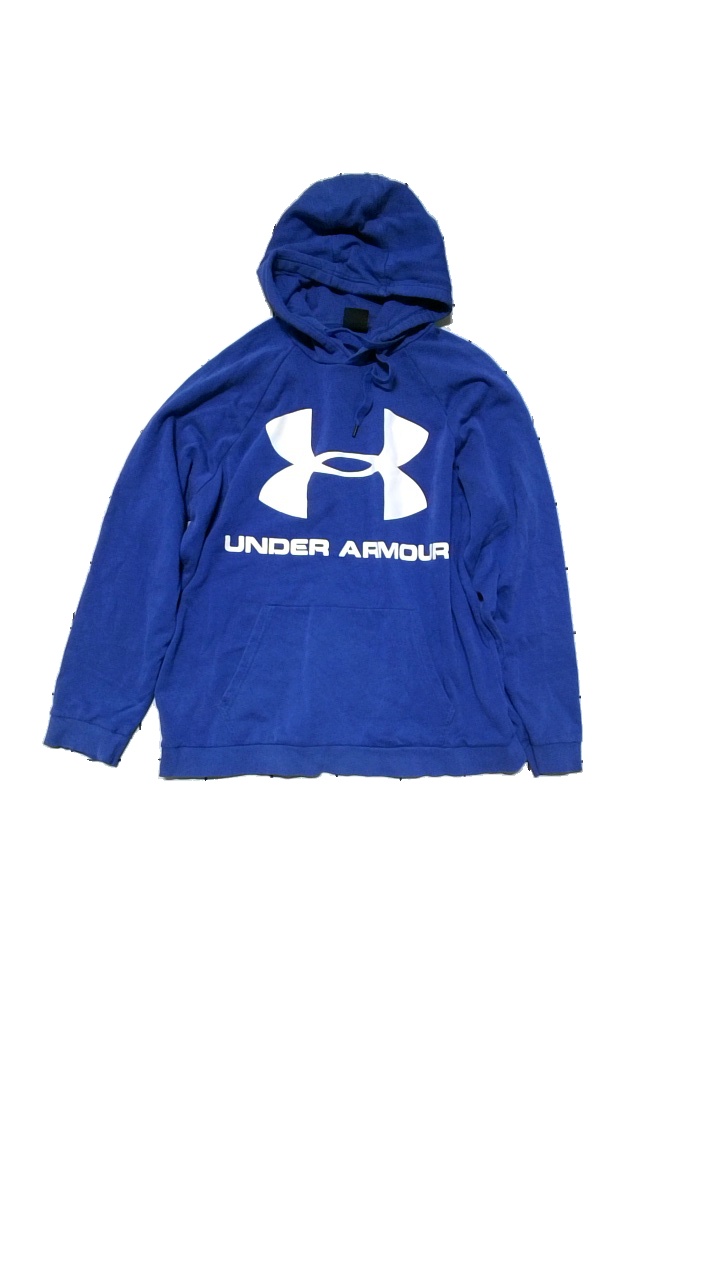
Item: Sweater (Men)
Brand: Under Armour
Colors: Blue, White
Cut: Regular
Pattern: Logo print
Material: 80% cotton, 20% polyester
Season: All
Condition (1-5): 3
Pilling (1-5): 2
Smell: Minor
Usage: Reuse
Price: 50-100